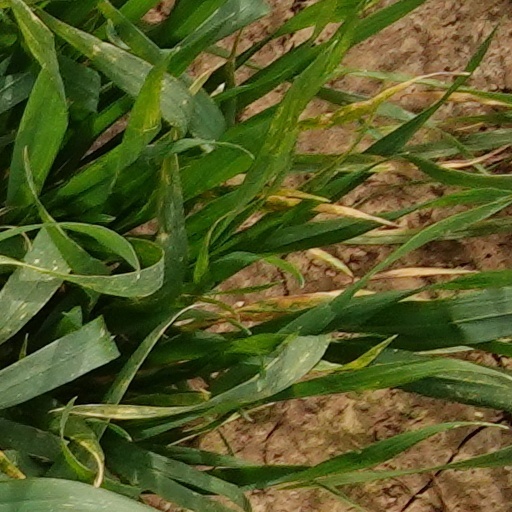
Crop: wheat